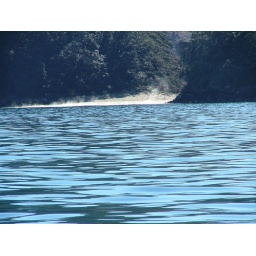
That is hot water beach in Sulphur Bay Moutohora.